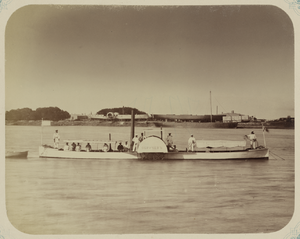
Cette photographie est extraite de la partie ethnographique de l'Album du Turkestan, étude visuelle complète de l'Asie centrale entreprise après que l'Empire russe prit le contrôle de la région dans les années